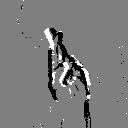
ASL letter: r